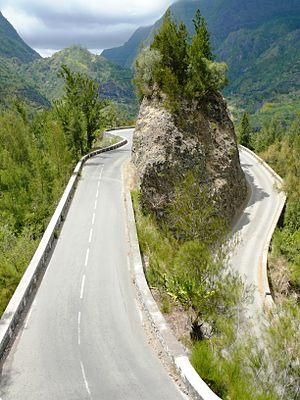
La Réunion - Route nationale 5 - La route entre Le Pavillon et le Palmiste Rouge fait de nombreuses boucles pour monter
Le réseau routier de La Réunion est l'unique infrastructure permettant le transport de voyageurs et de marchandises à l'intérieur de l'île. Son organisation est marquée par la topographie chaotique de l'île ayant conduit à une urbanisation littorale qu'elle dessert en priorité. L'aménagement du réseau routier doit faire face à des contraintes topographiques parfois majeures, ce qui rend son entretien coûteux.